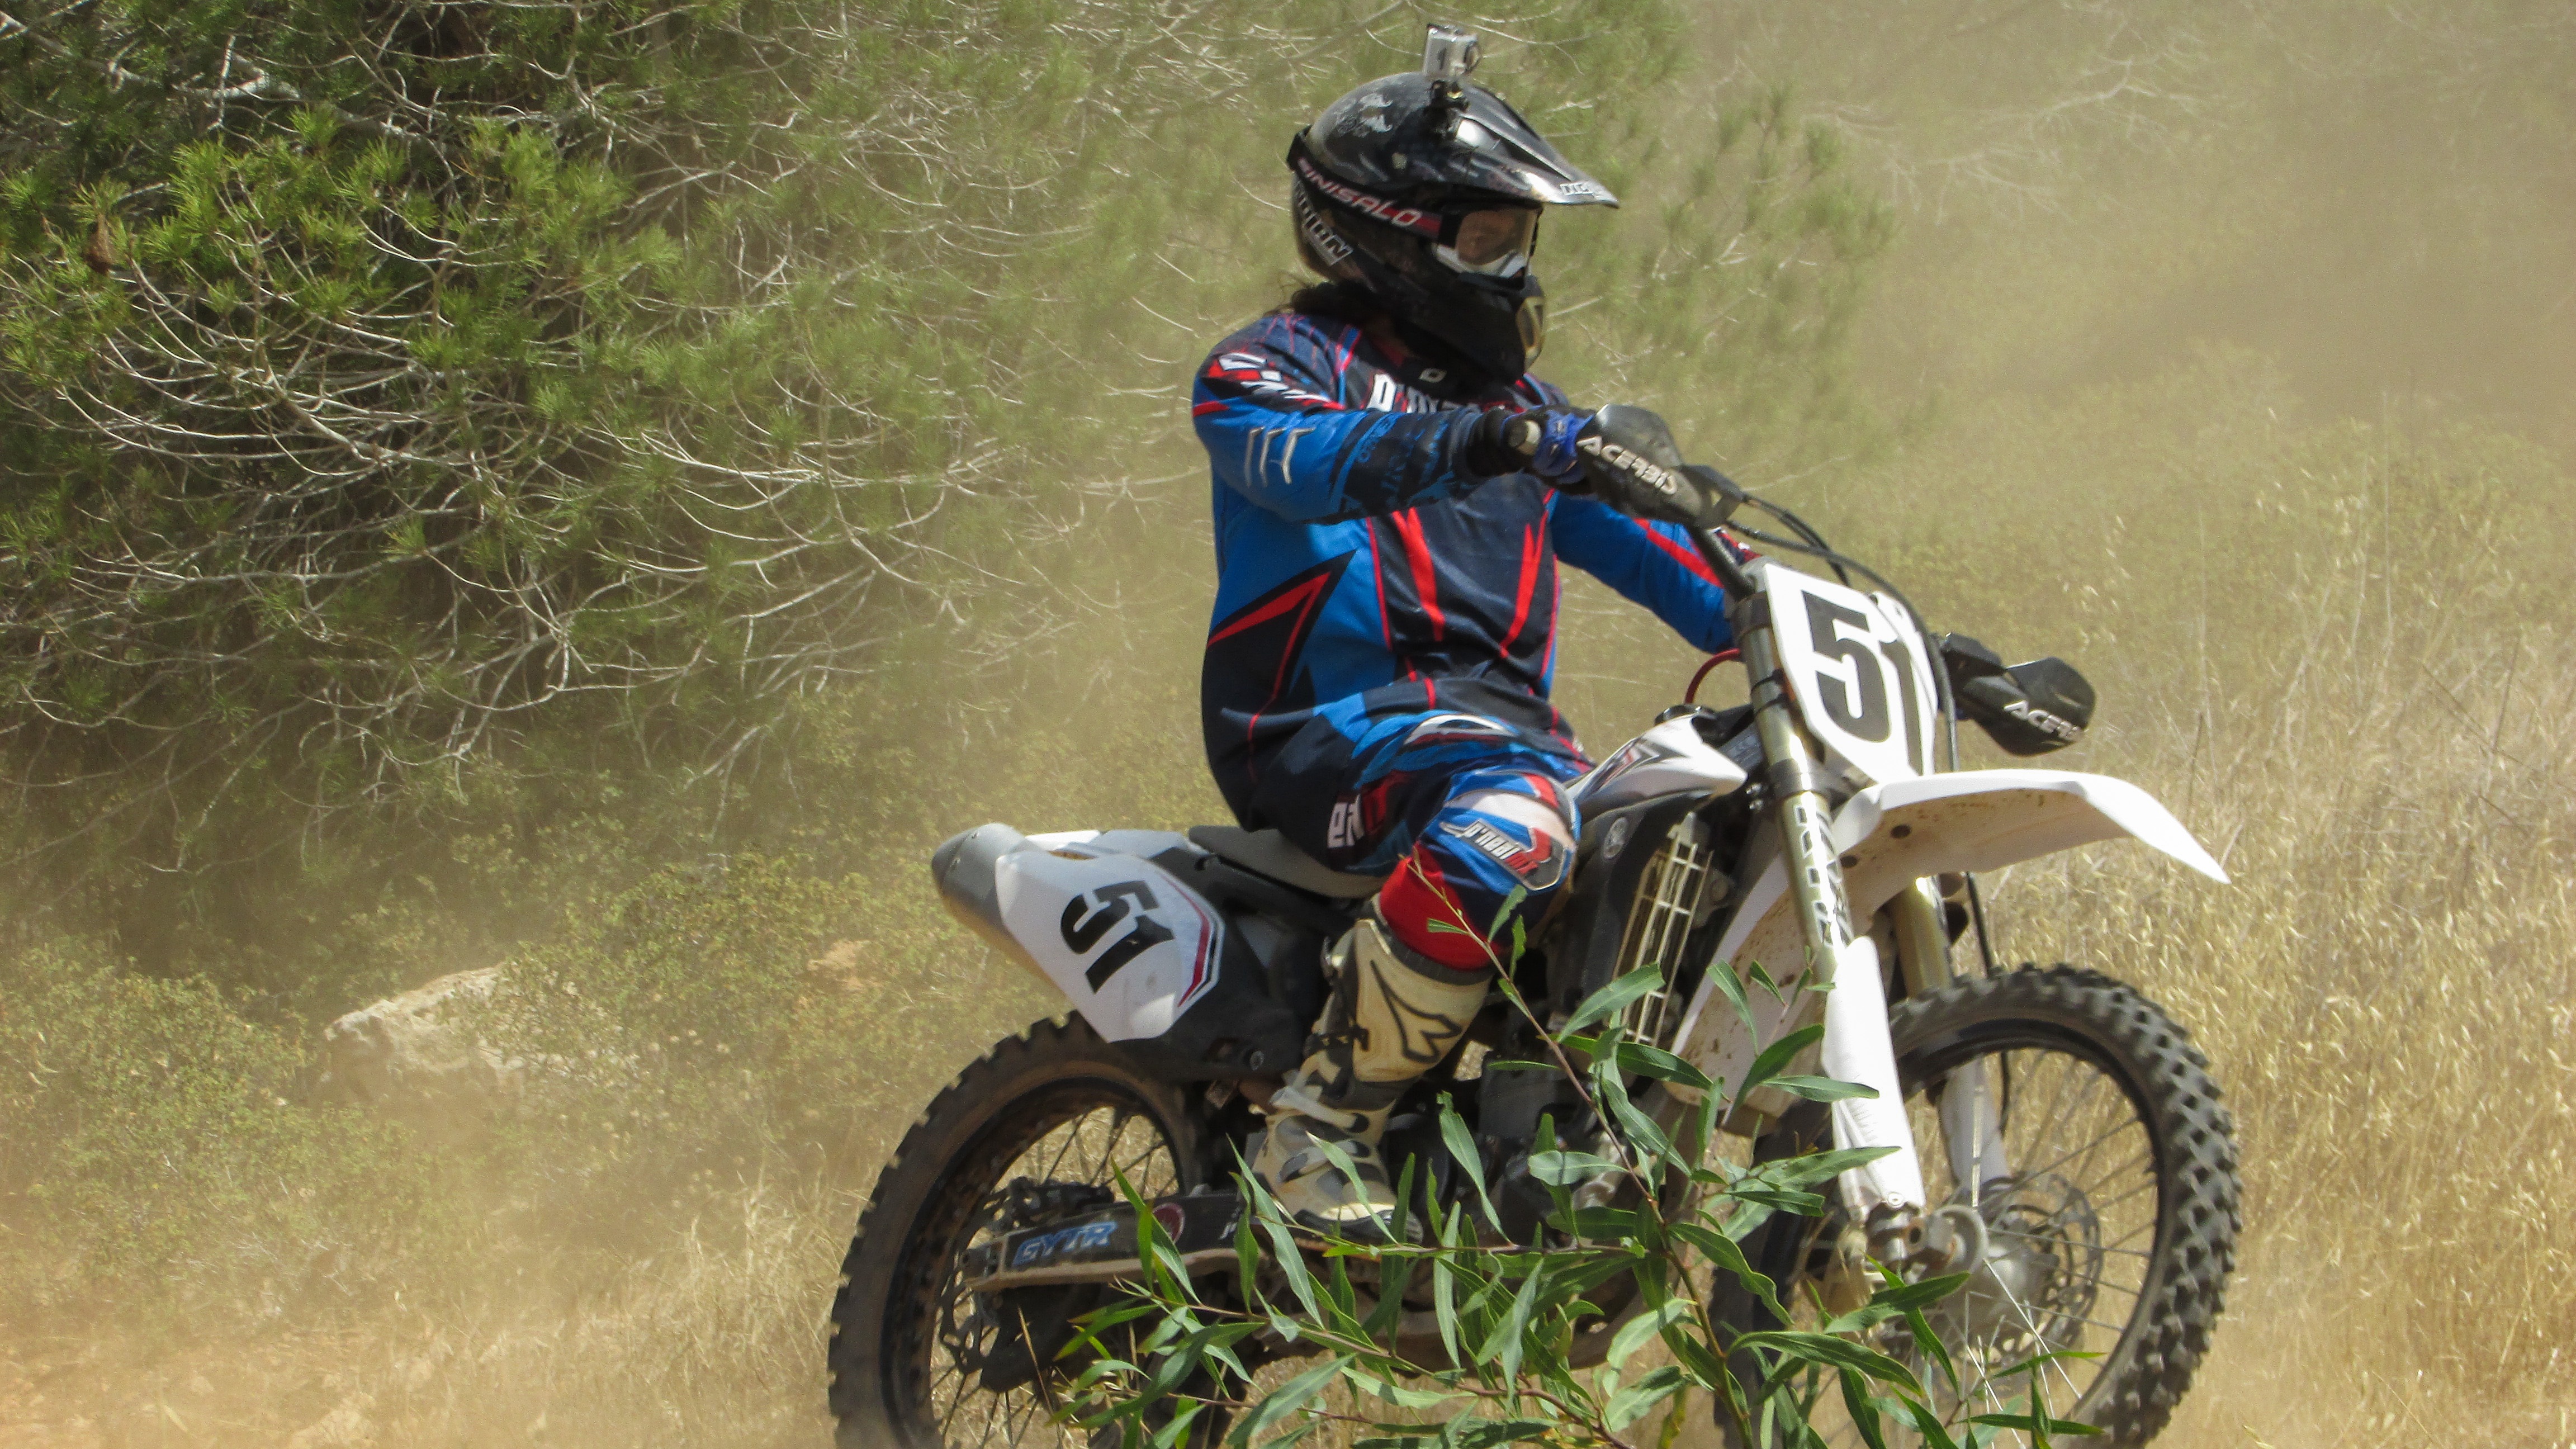
sport, vehicle, motorcycle, dirt, motocross, action, soil, extreme sport, race, competition, sports, racing, motorsport, freeride, enduro, mountain biking, motorcycling, extreme sports, dirt bike, motorcycle racing, scramblecross, downhill mountain biking, off roading, stunt performer, endurocross